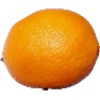
Label: lemon_meyer